Runcorn

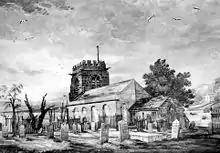
Runcorn's medieval parish church, demolished and rebuilt 1847–1849 as All Saints' Church

Following the Norman Conquest, Runcorn was not mentioned in the 1086 Domesday survey, although surrounding settlements were. William the Conqueror granted the earldom of Chester to Hugh d'Avranches who granted the barony of Halton to Nigel of Cotentin. It is likely that Nigel erected a motte and bailey castle on Halton Hill in the 1070s.